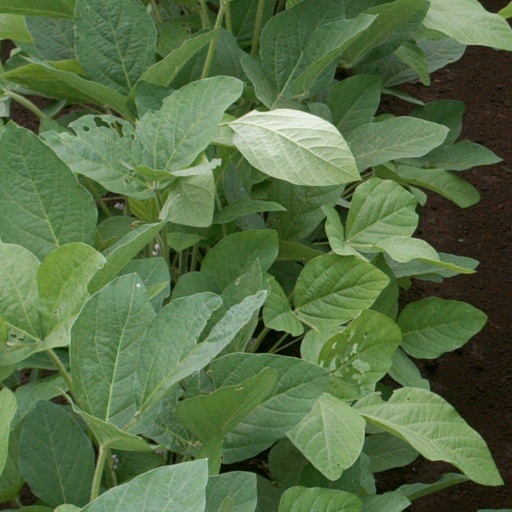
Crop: soybean